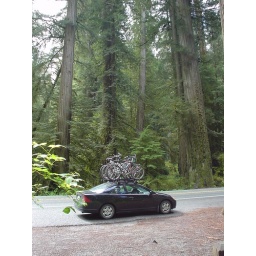
The tiny car in the humungous forest